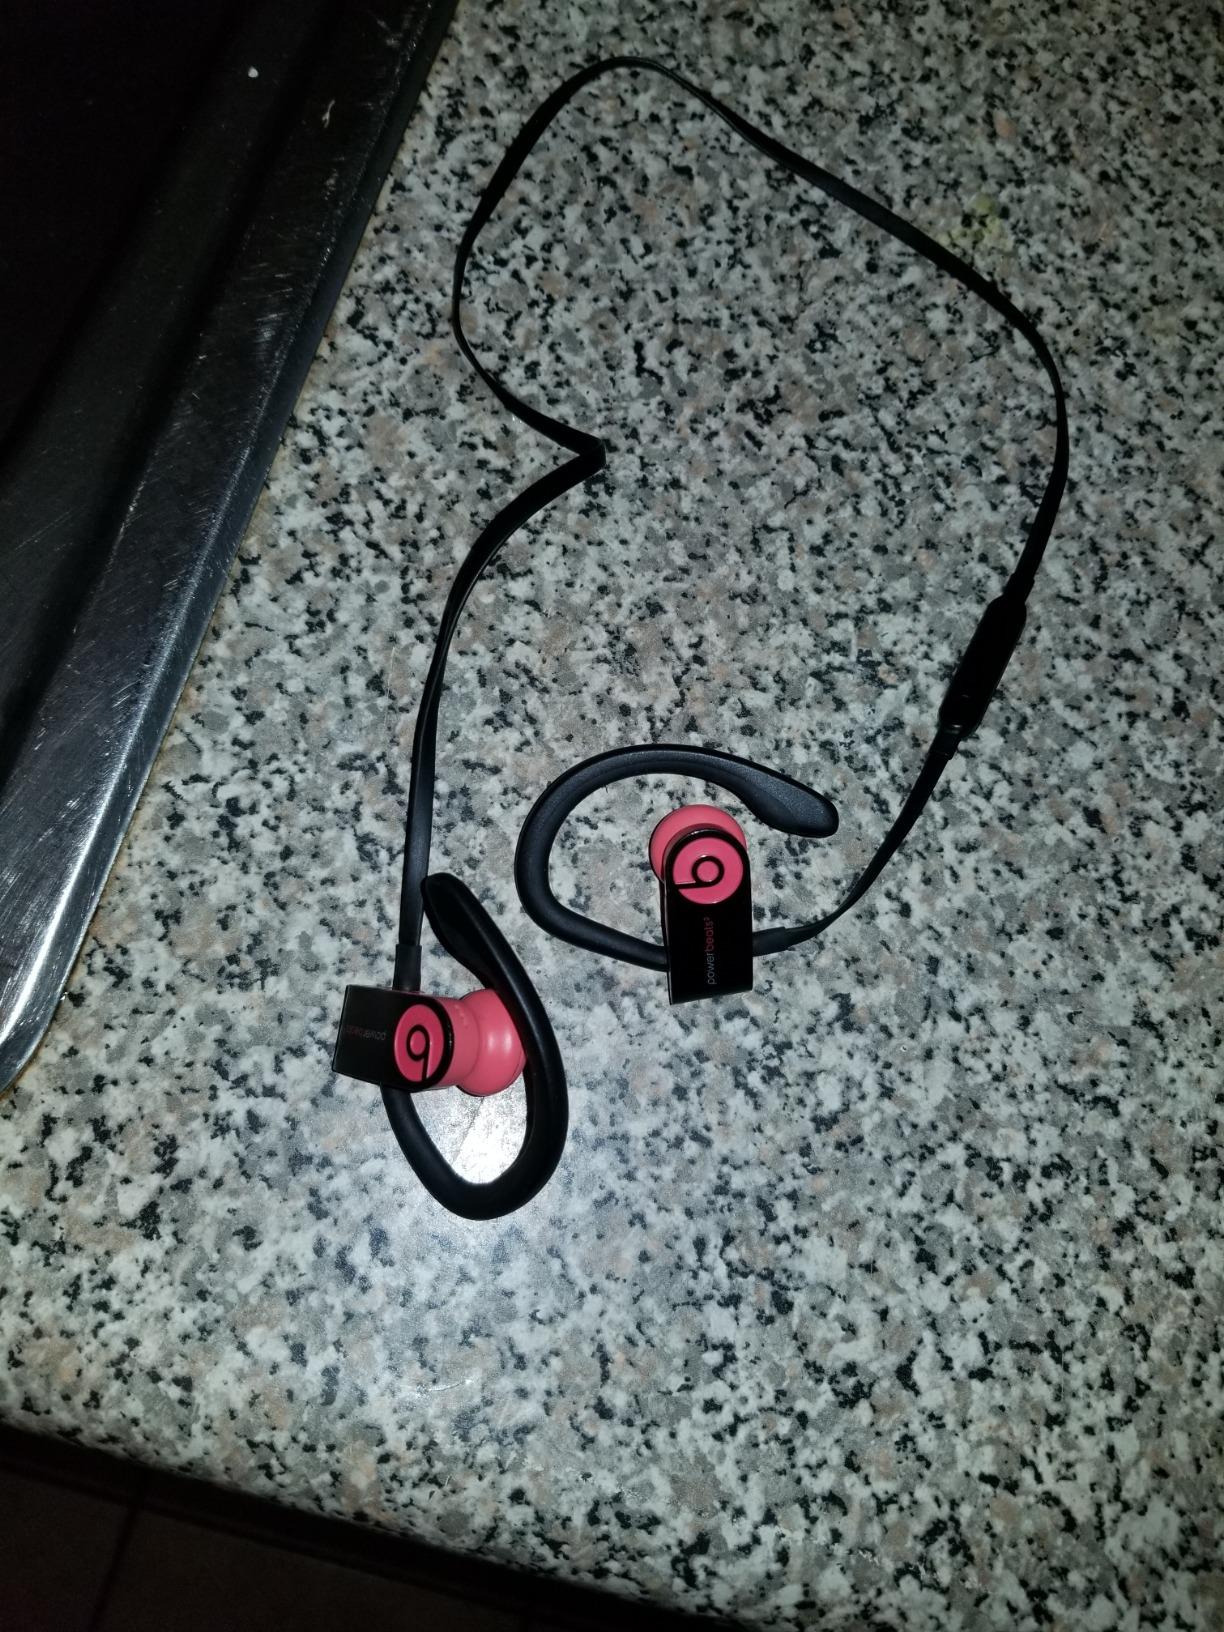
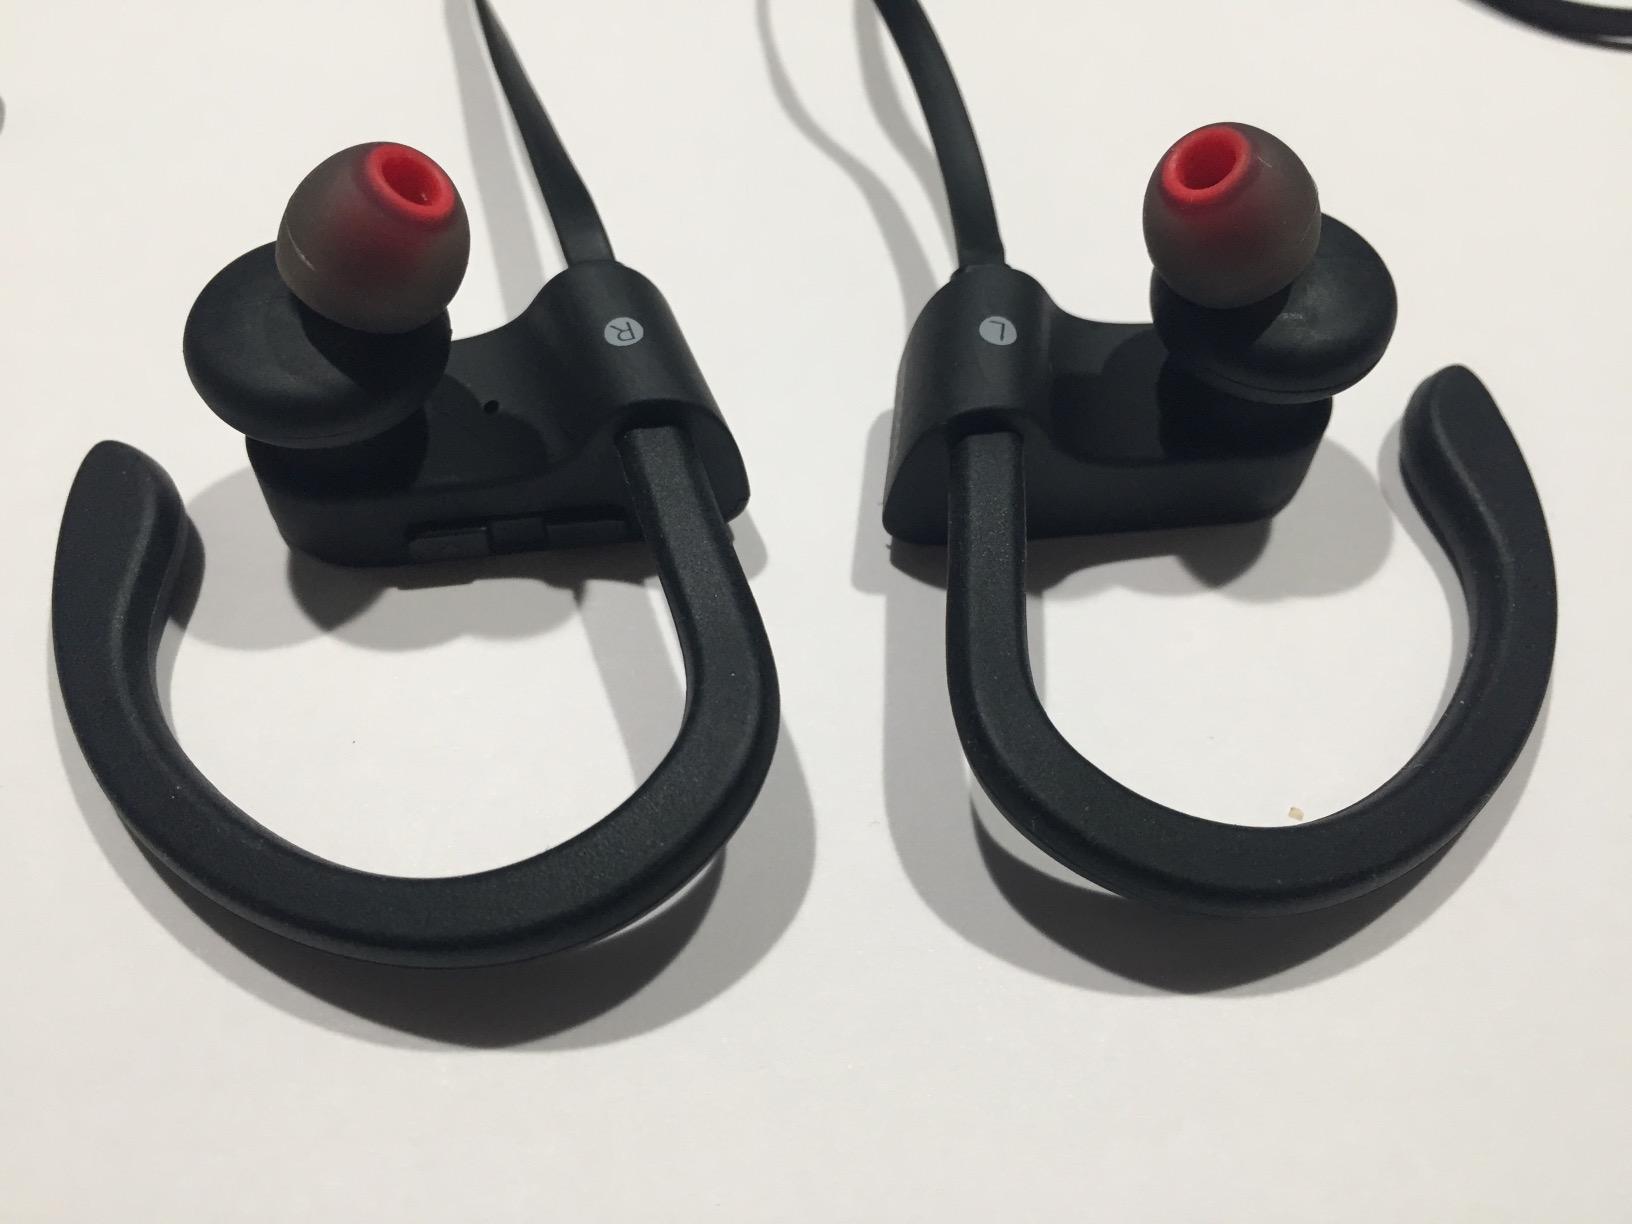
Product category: headphones
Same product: no